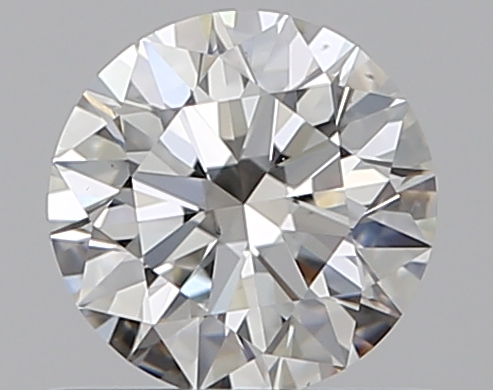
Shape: round
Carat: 0.6
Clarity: VS2
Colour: J
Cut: EX
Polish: EX
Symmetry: EX
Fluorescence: N
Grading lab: GIA
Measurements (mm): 5.39 x 5.42 x 3.32